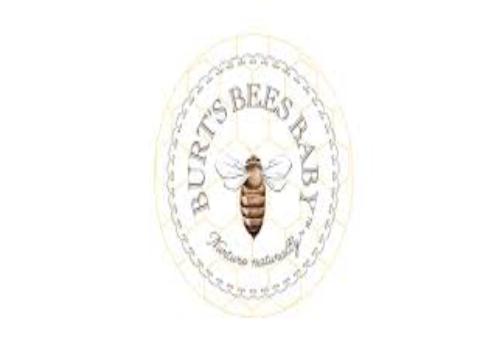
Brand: Burt's Bees
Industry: Necessities